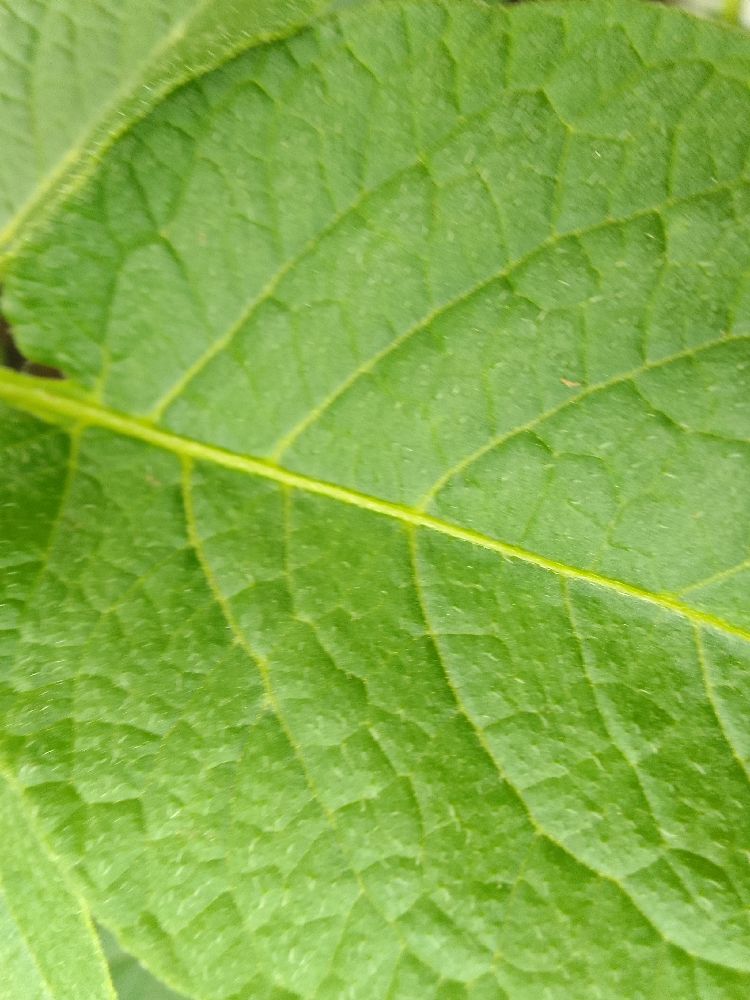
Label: Healthy